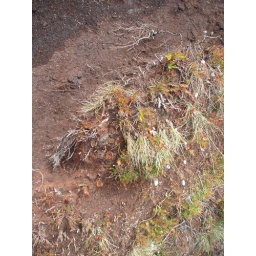
3:26pm Heading to Knocknagun, cute flowers in the bog!